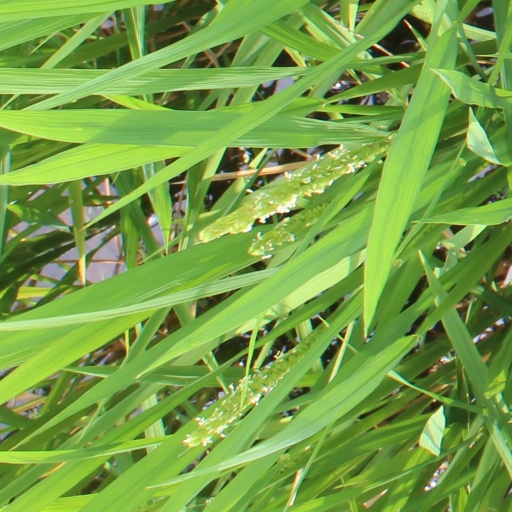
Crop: rice